Fred Dibnah

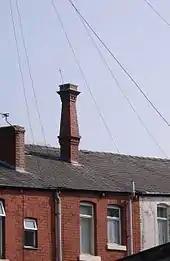
The chimney built by Dibnah for his mother, in Bolton

At school Dibnah was placed in an art class (his reading and writing skills were judged to be poor), following which he spent three years at art college, where his work was based mainly on industrial themes such as machinery, pithead gear and spinning mills. On leaving college at 16 he was offered a job at a funeral parlour, but left quickly to begin work at a local joinery workshop.